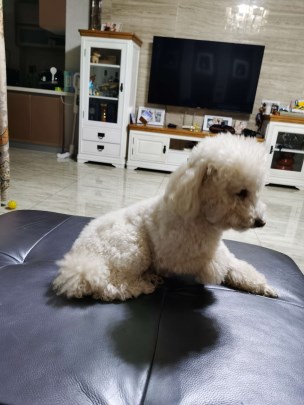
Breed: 2925-n000114-toy_poodle